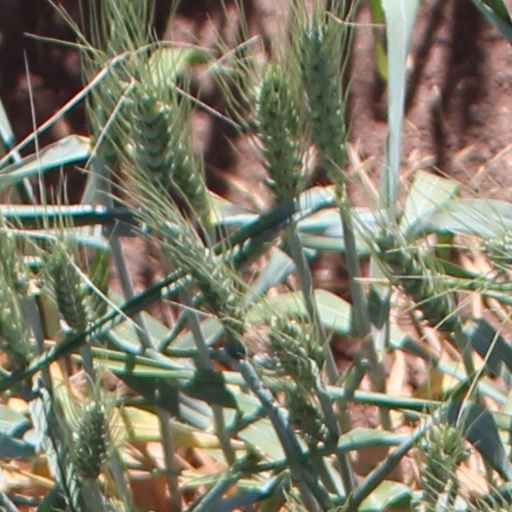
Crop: wheat